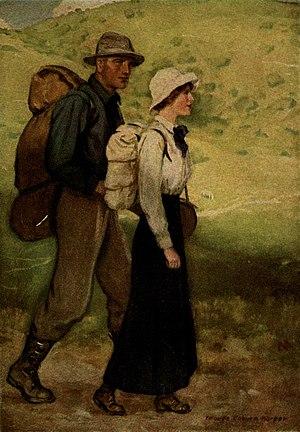
La Vallée de la Lune est un roman de Jack London paru en 1913.
Jack London, né John Griffith Chaney le 12 janvier 1876 à San Francisco et mort le 22 novembre 1916 à Glen Ellen, Californie, est un écrivain américain dont les thèmes de prédilection sont l'aventure et la nature sauvage.